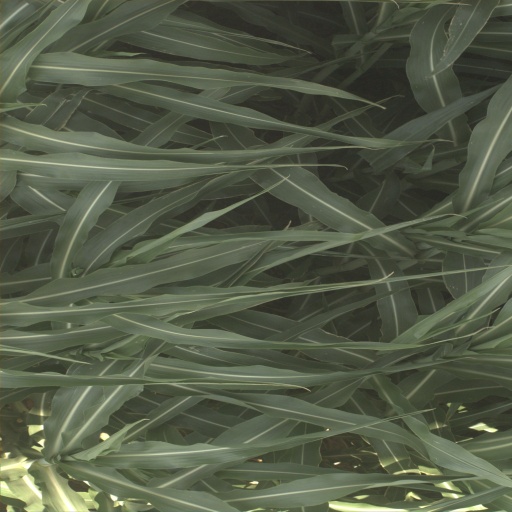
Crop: sorghum